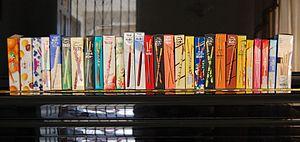
Pocky est un biscuit fabriqué par Ezaki Glico Company au Japon. La première version de Pocky fut vendue en 1965, sous le nom Chocoteck, et consistait en un biscuit fin et en forme de barre recouvert d'un glaçage au chocolat.